AMK Ranch

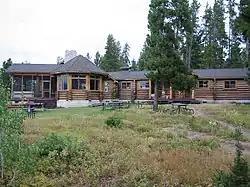

The AMK Ranch is a former personal retreat on the eastern shore of Jackson Lake in Grand Teton National Park. Also known as the Merymare, Lonetree and Mae-Lou Ranch, it was a former homestead, expanded beginning in the 1920s by William Louis Johnson, then further developed in the 1930s by Alfred Berol (Berolzheimer). Johnson built a lodge, barn and boathouse in 1927, while Berol added a larger lodge, new boathouse, and cabins, all in the rustic style.